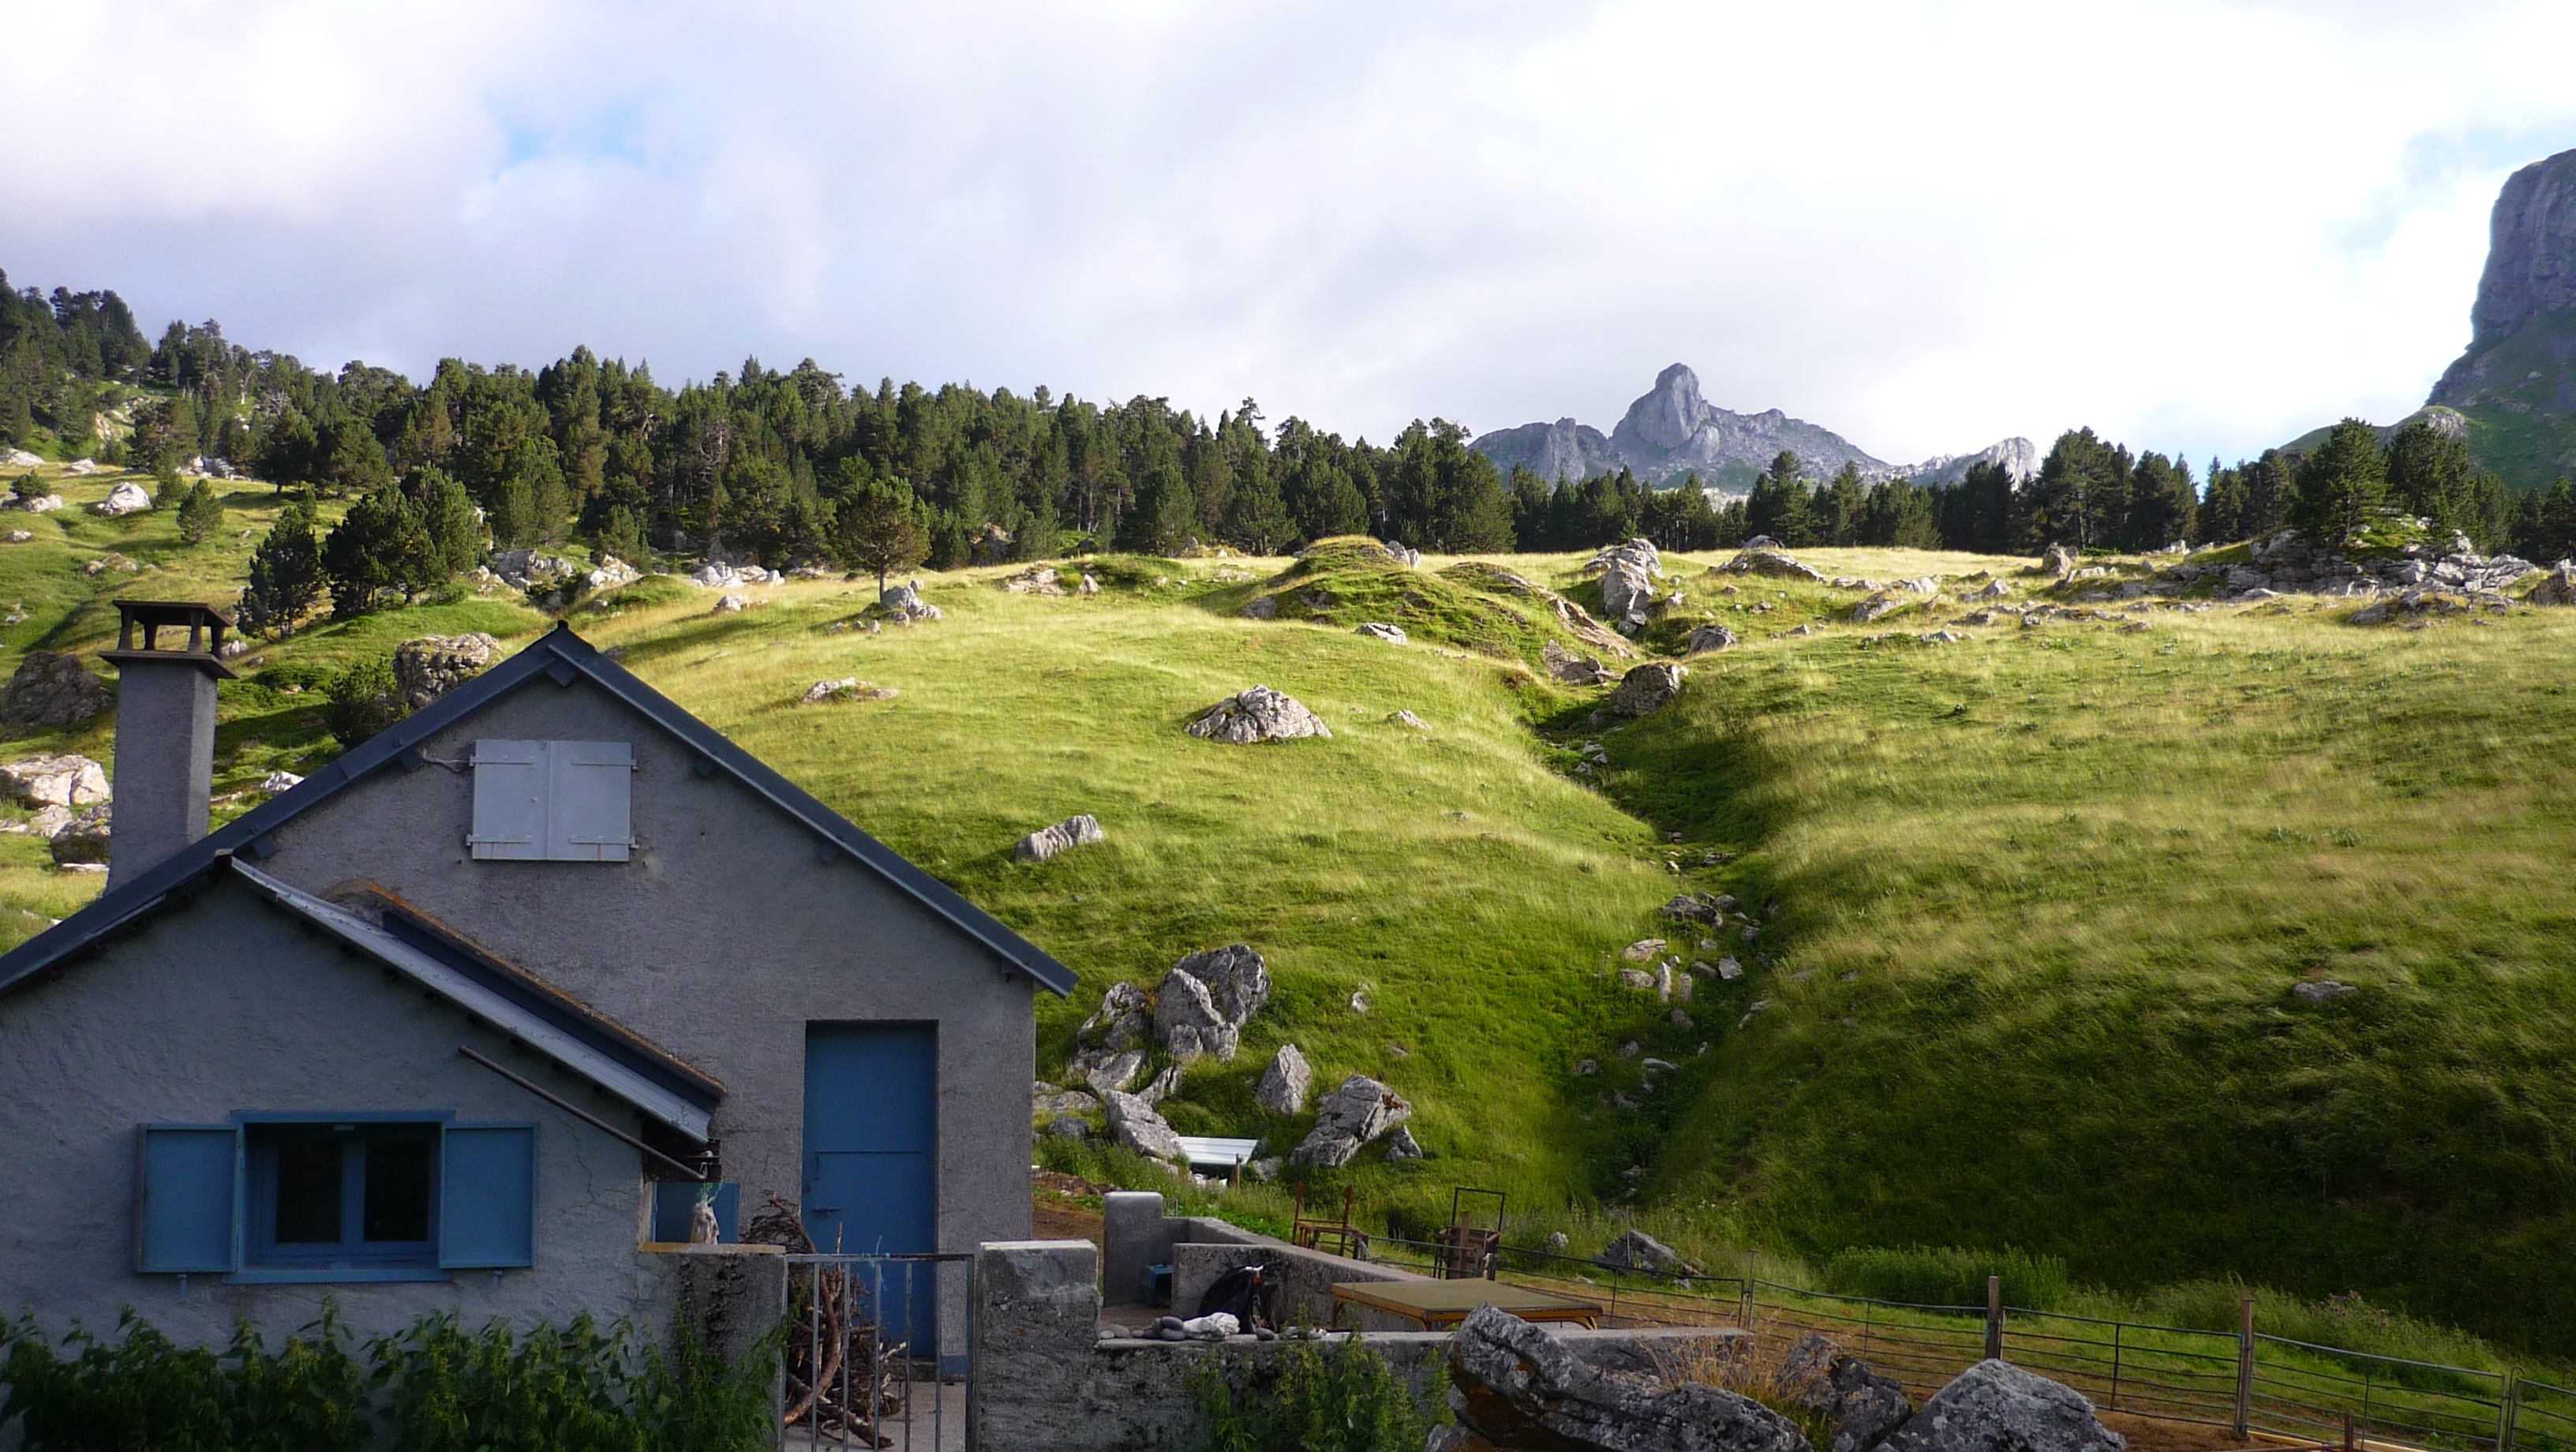
landscape, forest, mountain, farm, meadow, hill, town, valley, mountain range, summer, village, cabin, tourism, highland, trees, alps, plateau, beauty, estate, pyrenees, rural area, residential area, mountainous landforms